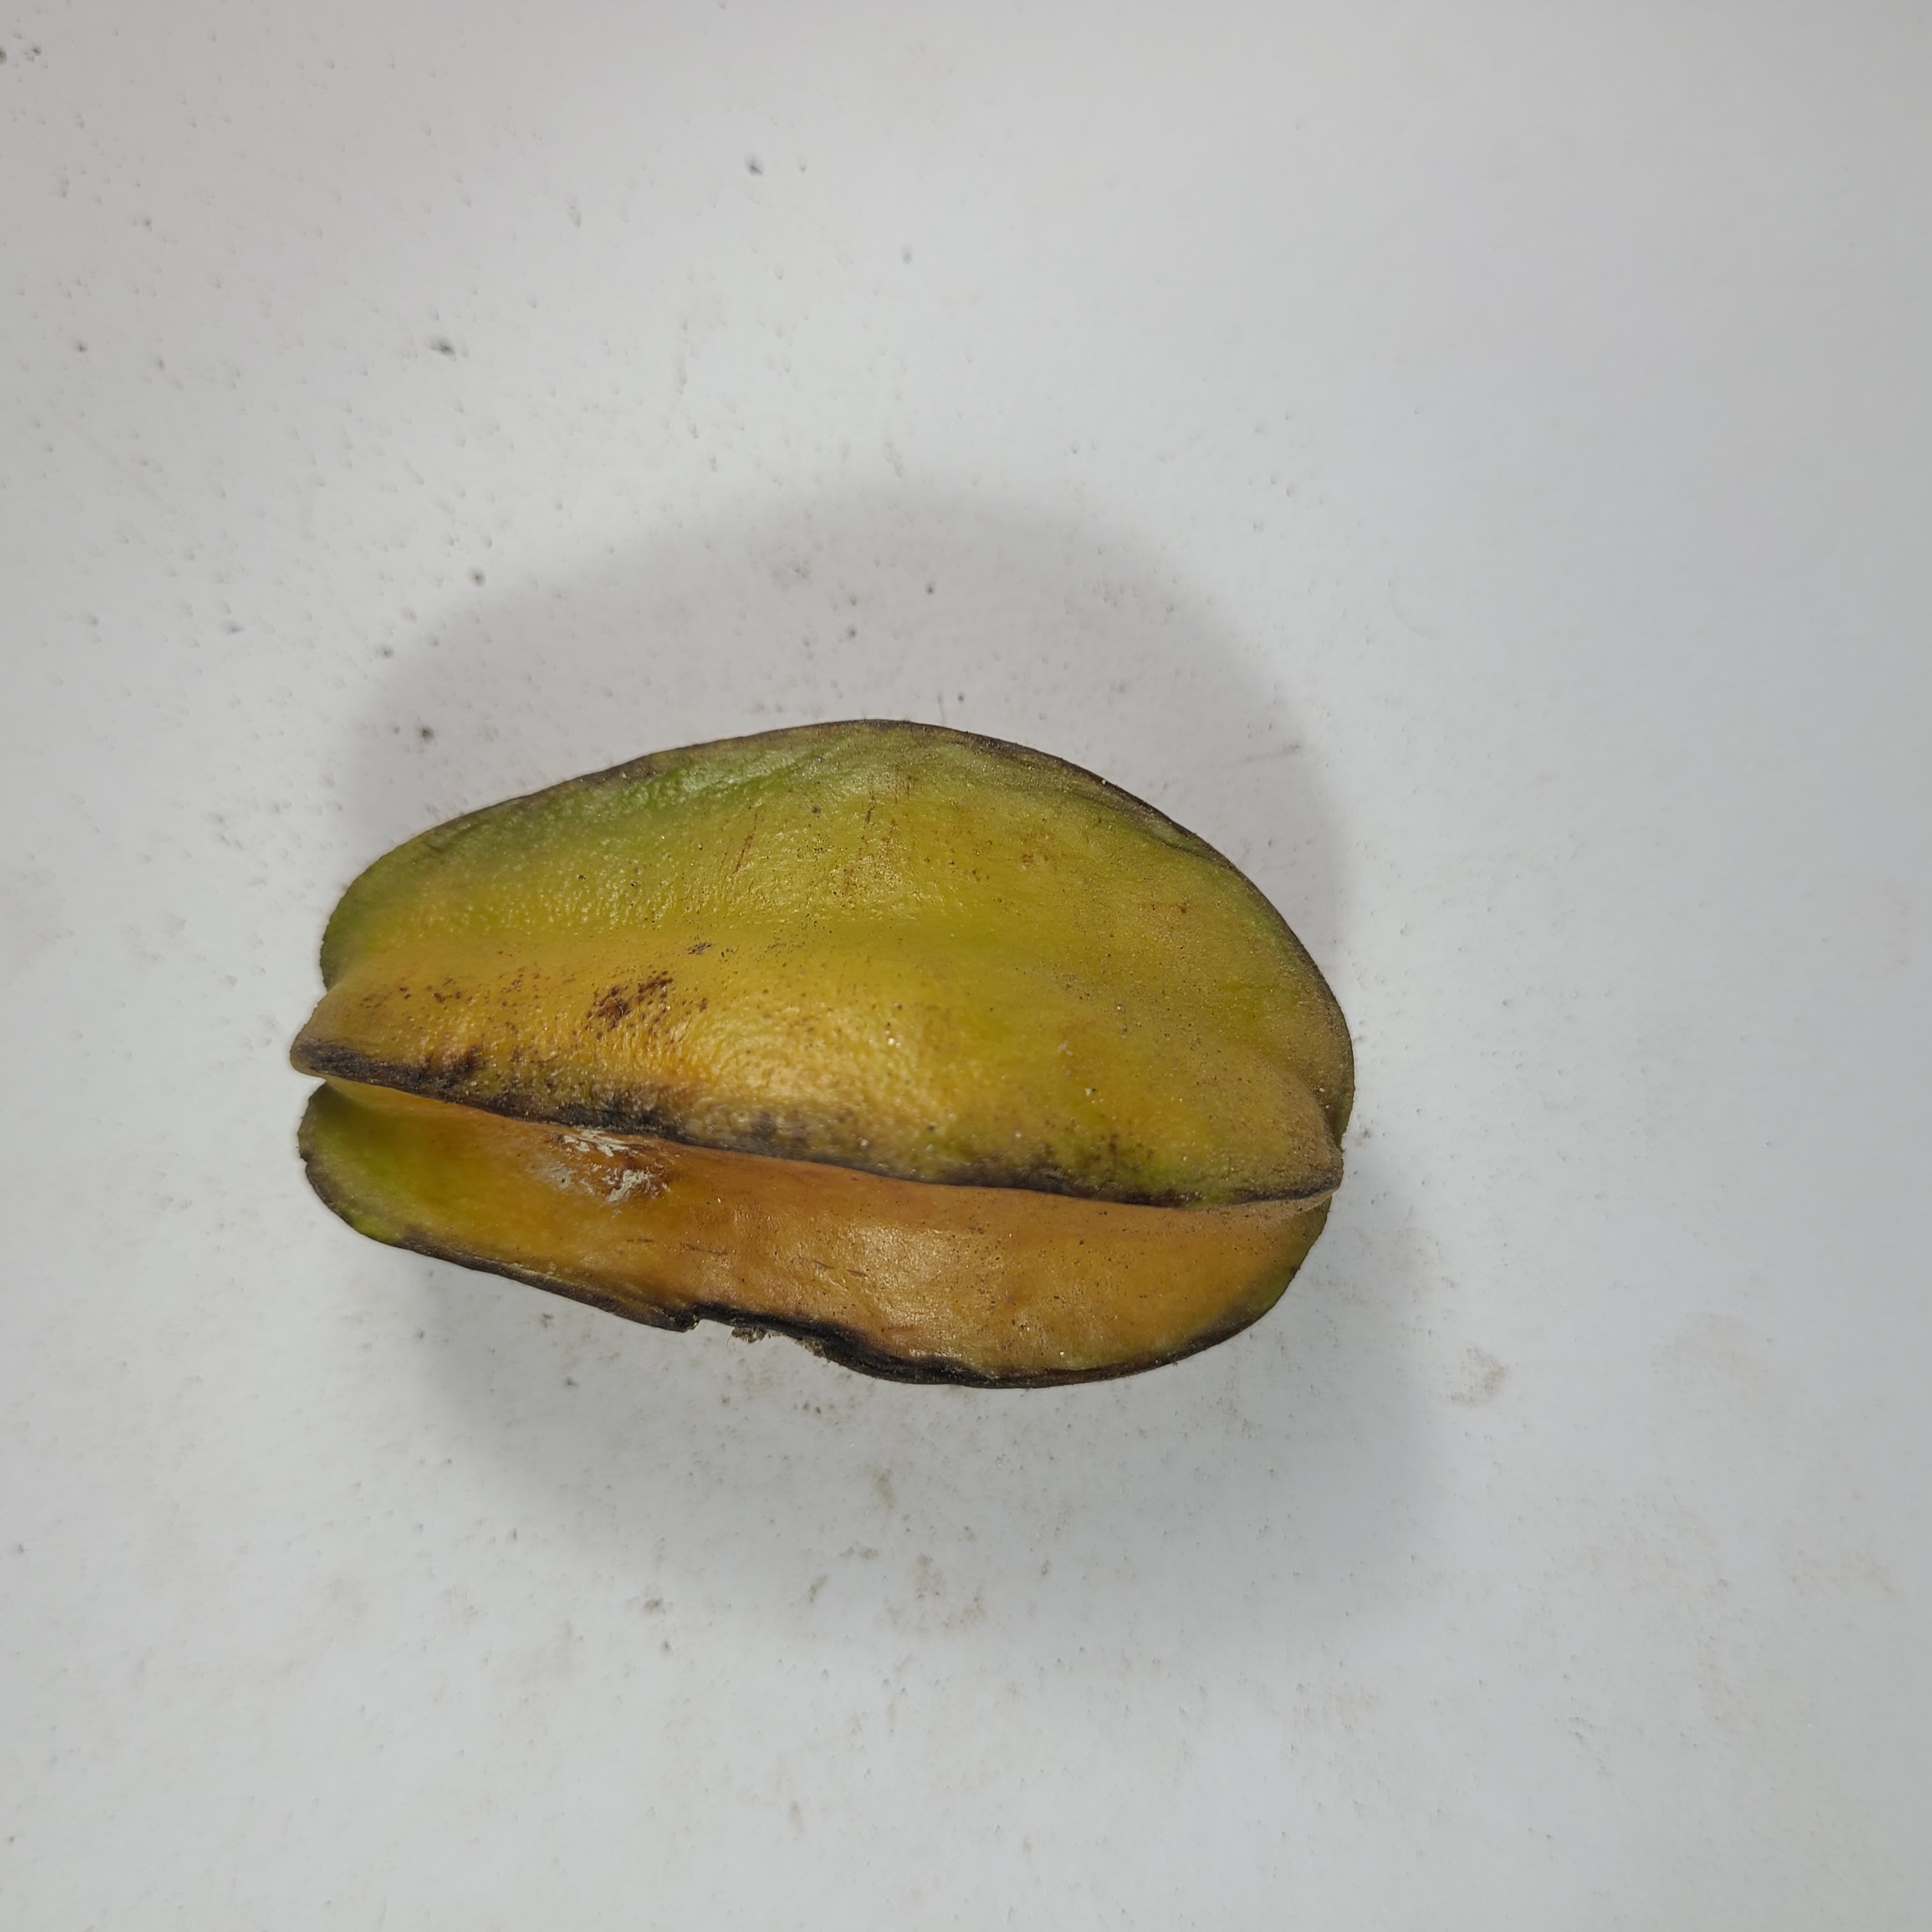
Label: Unhealthy Fruits